Equitable Building (Manhattan)

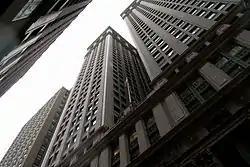
The Equitable Building in 2011, showing the effect of pre-zoning skyscrapers when seen from the sidewalk

At the time of its completion, the Equitable Building had 20,000 employees working inside it, and 50,000 additional daily visitors. Shortly after the official opening, du Pont bought the Equitable Life Assurance Company's controlling interest. During the first year of operation, du Pont made $3 million in profit. By 1917, the building was fully occupied at an average rental rate of . The building's valuation was increased from $20.5 million to $25 million that year, because of a prosperous realty market at the time. The following year, the Equitable Office Building Corporation applied for a reduction in the building's valuation from $25 million to $18 million, due to foreclosures on other large buildings in New York City. Further devaluation occurred in 1921, when the building was estimated to be worth $11.5 million, but by the next year, the building was re-valued at $30 million, making it among the city's most valuable properties.